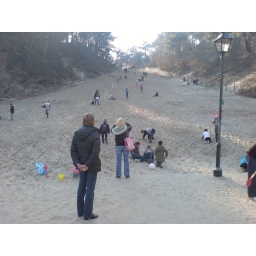
a hill in holland made of sand